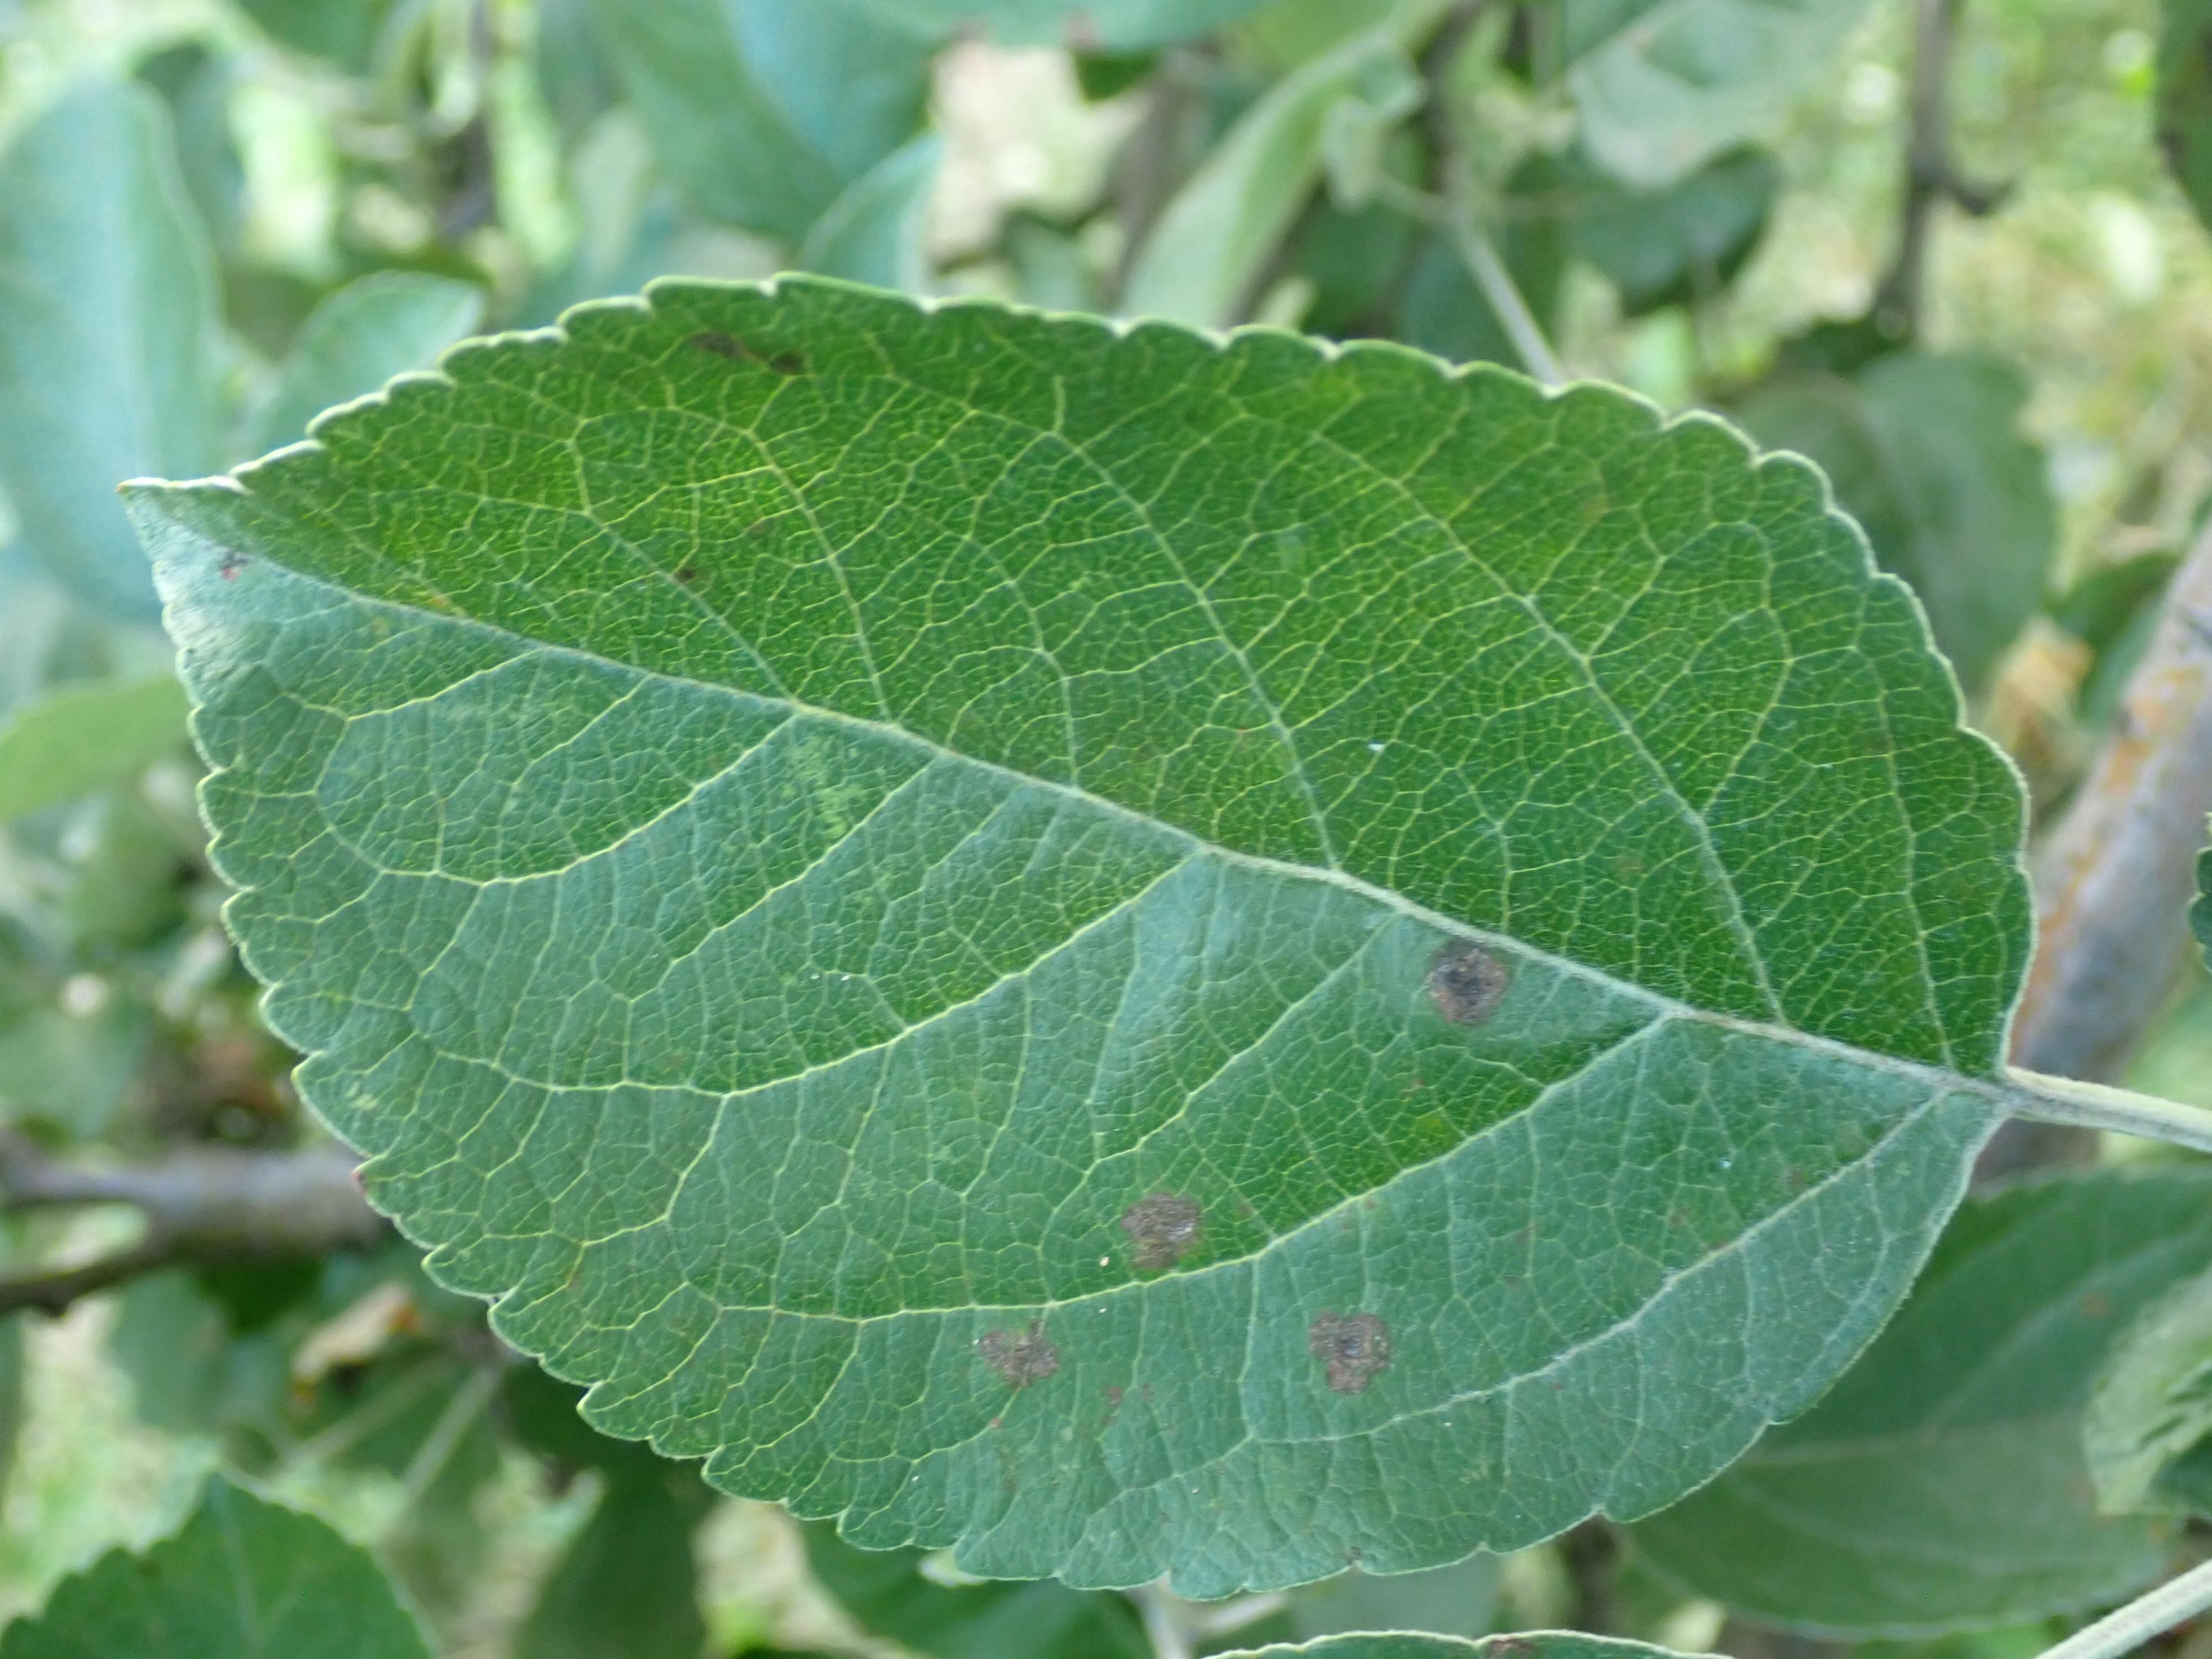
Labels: scab